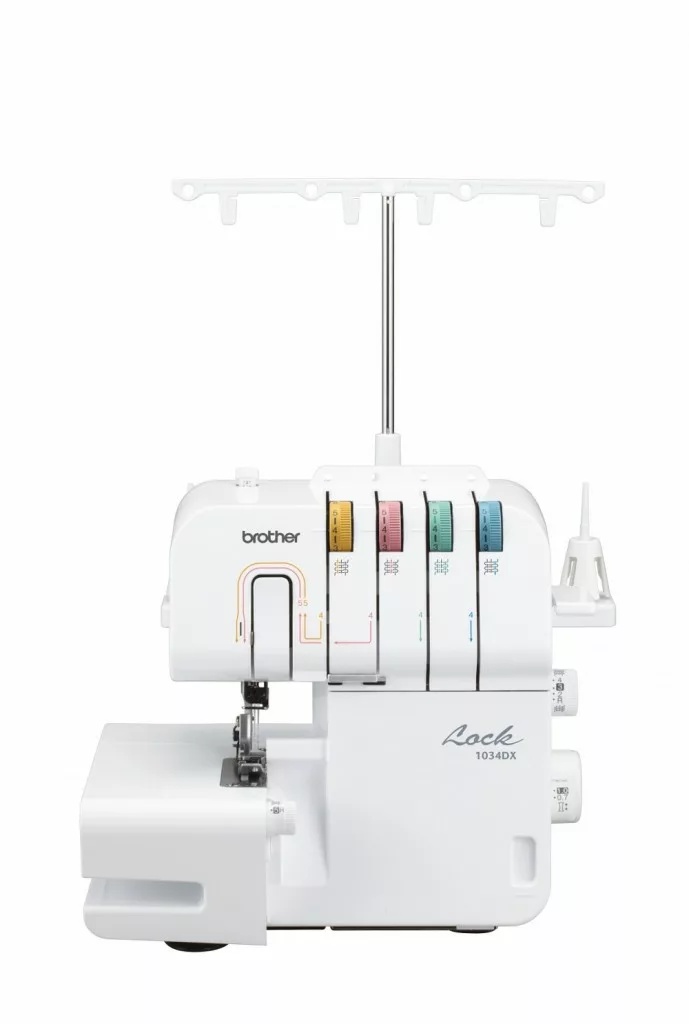
Brother 1034 DX
1034DX overlock tilbyr en brukervennlig design, intuitiv betjening her får du mye for pengene. Denne førsteklasses maskinen gir deg syglede.
Brand: Brother
Category: Arts & Entertainment > Hobbies & Creative Arts > Arts & Crafts > Art & Crafting Tools > Textile Craft Machines > Sewing Machines > Serger Sewing Machines